Bottarga

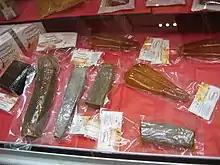
A display of various packaged Italian bottarga in a gourmet counter

In Croatia, the delicacy is known as butarga or butarda. It is usually fried before serving.